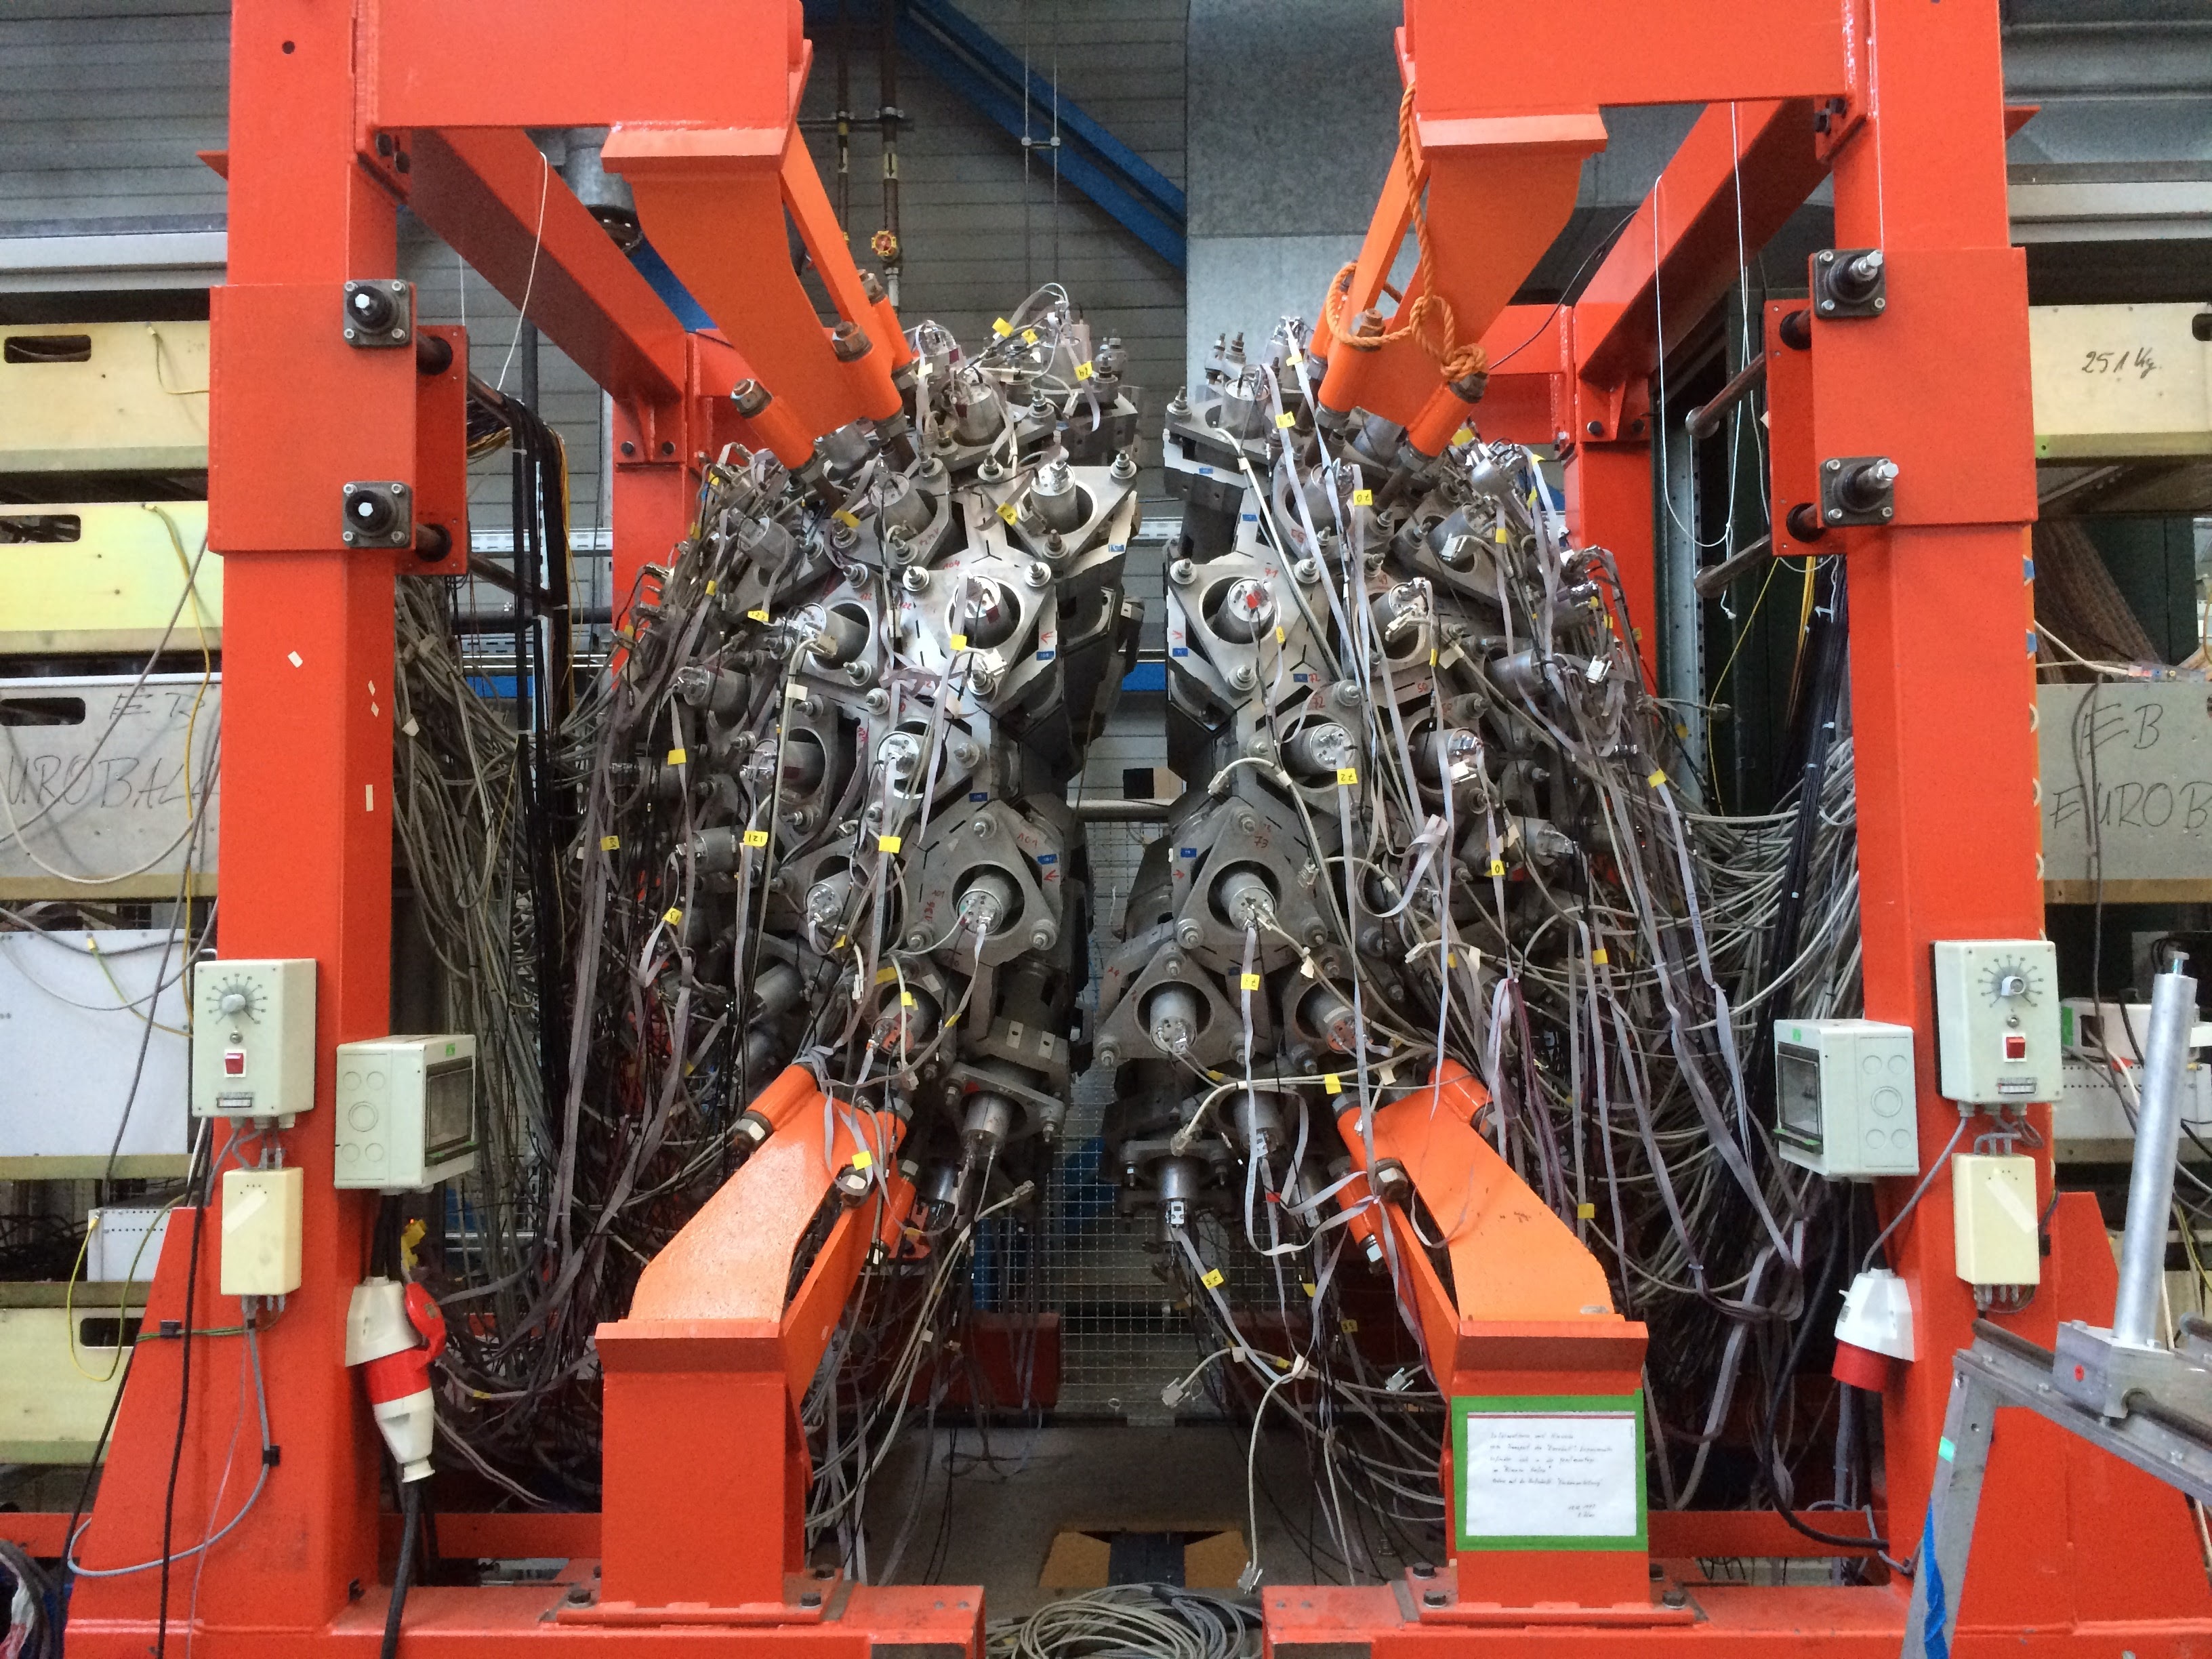
structure, vehicle, machine, industry, research, manufacturing, science, engine, gsi, darmstadt, physics, atoms, scientists, construction equipment, sport venue, quantum physics, particle accelerator, heavy ion